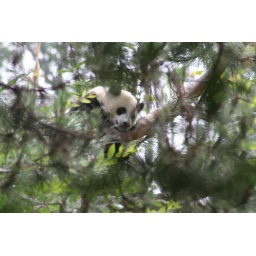
cub in tree